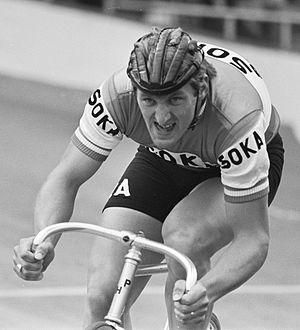
Herman Ponsteen est un coureur cycliste néerlandais. Durant sa carrière amateur, il a obtenu trois médailles lors des championnats du monde sur piste de 1973, en poursuite individuelle et par équipes et au kilomètre. Il a également été médaillé d'argent de la poursuite individuelle aux Jeux olympiques de 1976. Devenu professionnel en décembre 1977, il a obtenu deux médailles en poursuite individuelle lors des championnats du monde sur piste de 1979 et 1980.